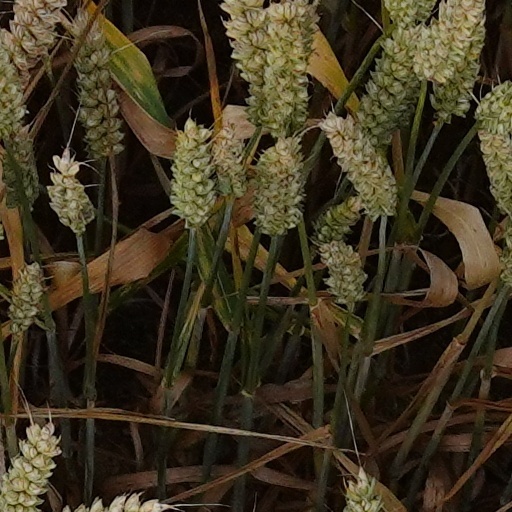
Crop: wheat